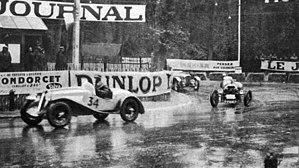
Philippe Maillard-Brune, vainqueur du Bol d'or automobile en 1935 sur MG Magnette K3.
Philippe Maillard-Brune, né le 25 février 1910 à Meudon et mort le 27 août 2007, est un ancien pilote automobile et motocycliste français, sur circuits notamment en endurance.